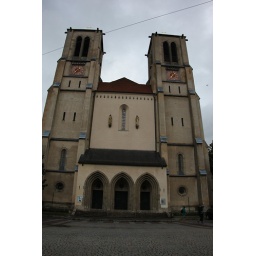
We arrived in Salzburg and marched down to the Maribell square, where this impressive looking church building towered.